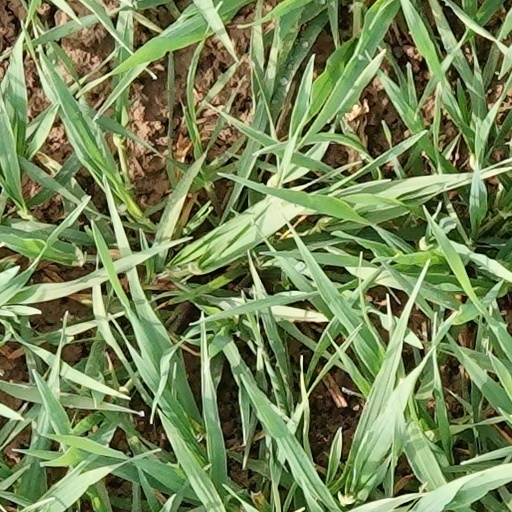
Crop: wheat